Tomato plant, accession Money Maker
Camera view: vertical (180 deg); turntable rotation: 60 degrees
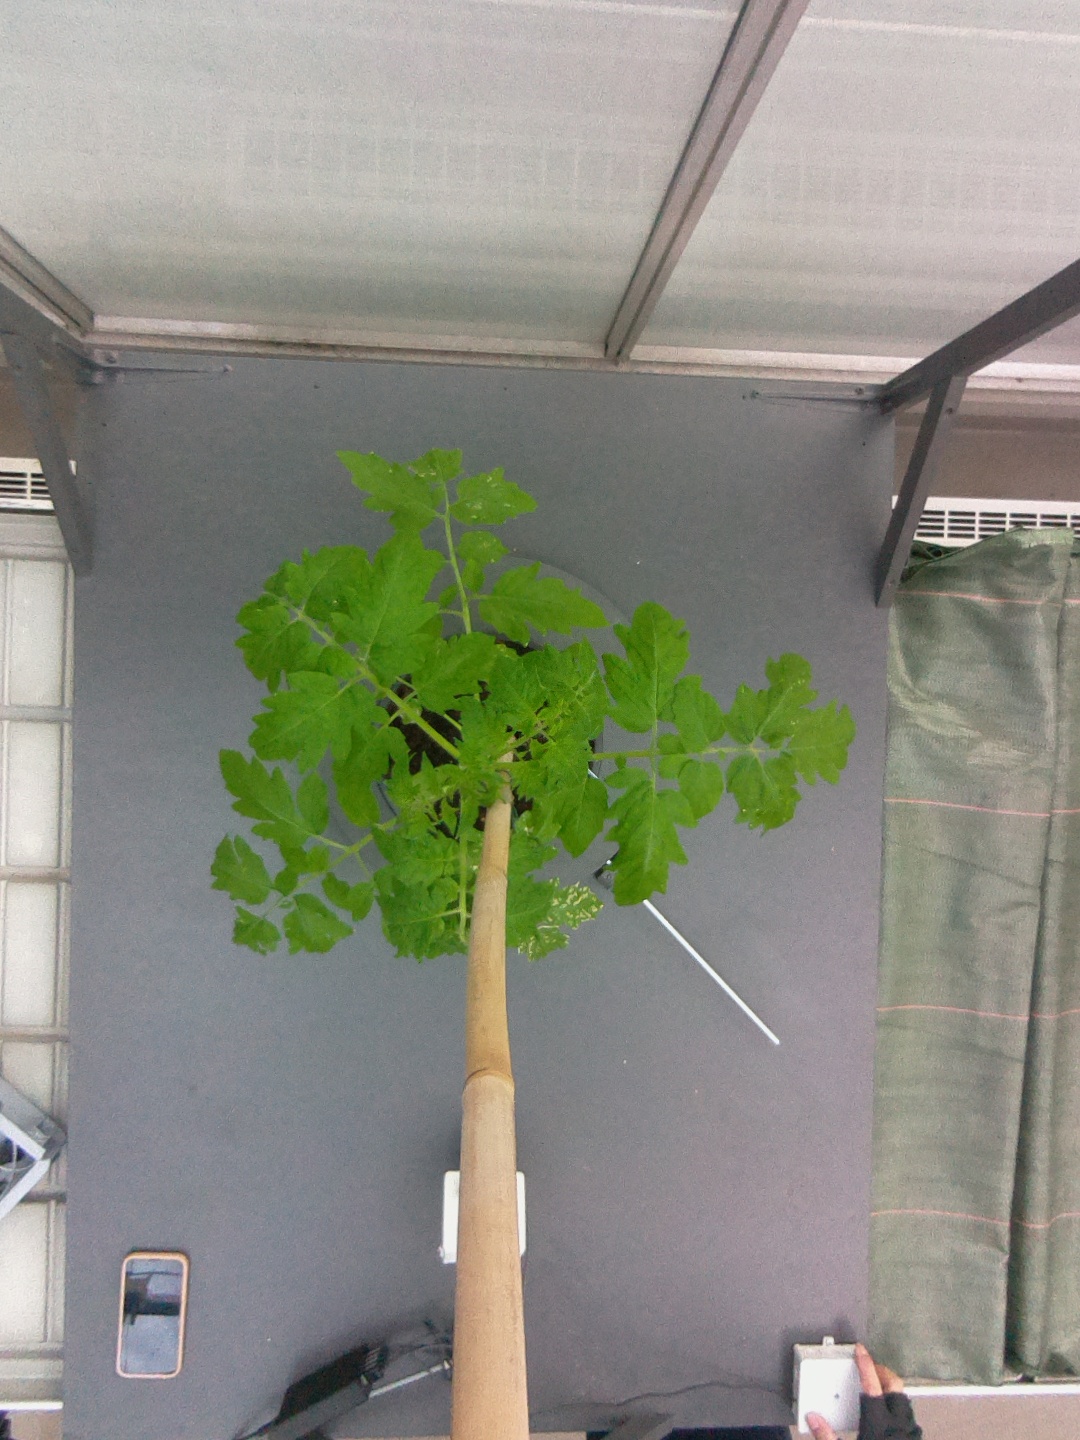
BBCH growth stage 14: 8 of true leaves visible